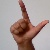
The image shows a hand gesture representing the letter 'L' in Indian Sign Language.